Vērmane Garden

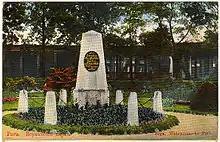
The Anna Wöhrmann Memorial depicted on a vintage picture postcard

Wöhrmann Park was inaugurated with festivities on 8 June 1817 as a fenced park with exotic trees, a rose garden and restaurant. A granite obelisk was erected 1829 in the park as a posthumous memorial to Anna Wöhrmann. The memorial was dismantled prior to World War II and recreated 2000.